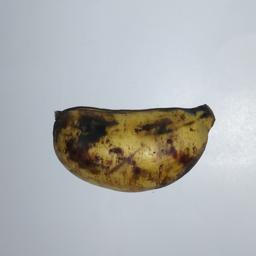
Banana variety: Champa Kola